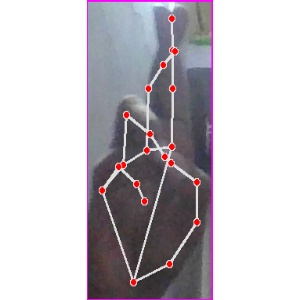
अक्षर: र